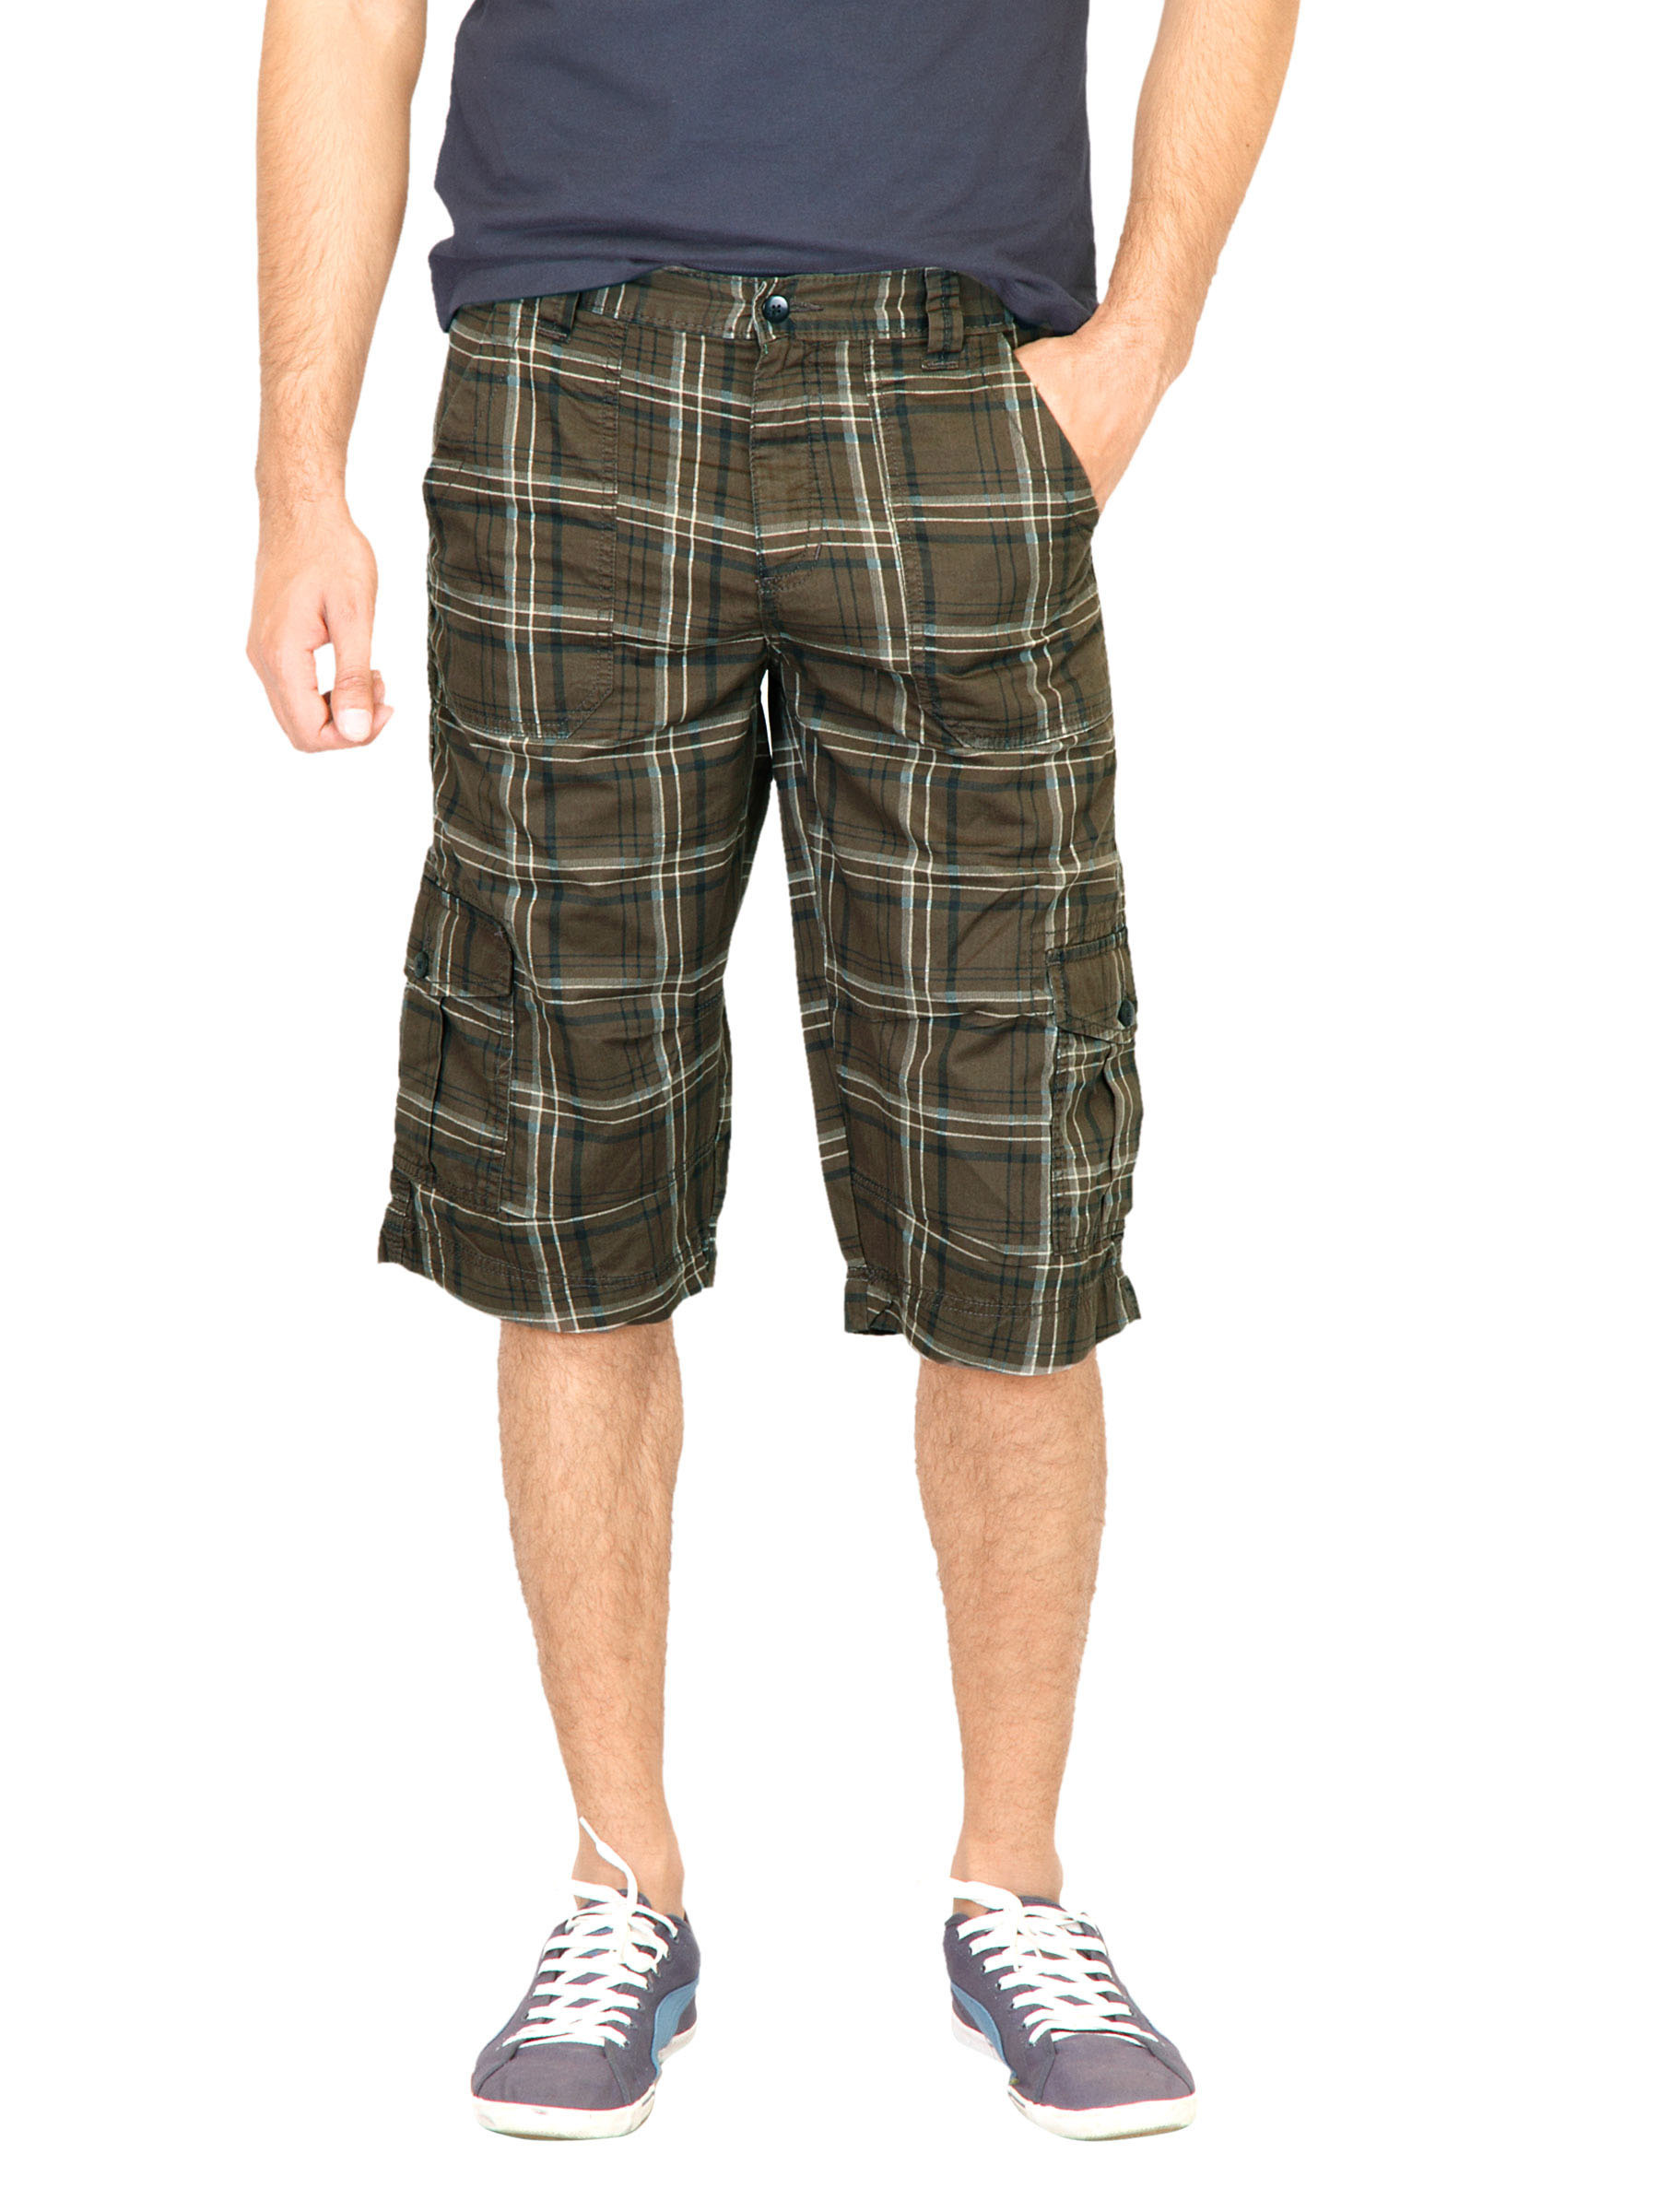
Deni Yo Men Check Olive Short
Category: Apparel / Bottomwear / Shorts
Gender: Men
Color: Olive
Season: Fall 2011
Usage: Casual